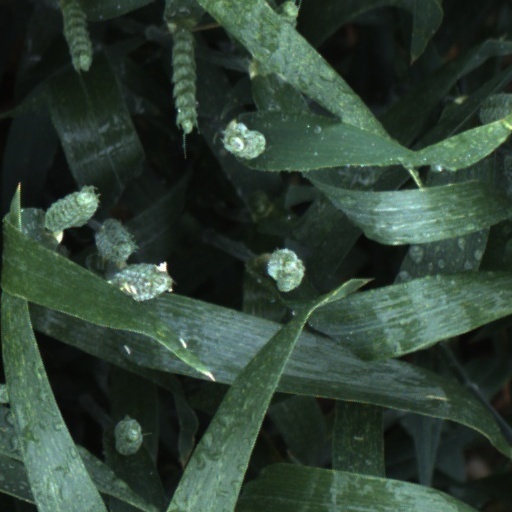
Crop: wheat